CJBC (AM)

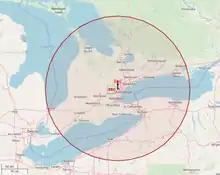
Broadcast area for the station.

The station signed on the air in 1925. Its original call sign was CKNC and it broadcast on 840 kHz. It was owned by the Canadian National Carbon Company. In January 1927, the station moved to 690 kHz, returning to 840 kHz a month later. The station then moved to 580 in 1928, and to 1030 in 1931.